Kohala, Mysore

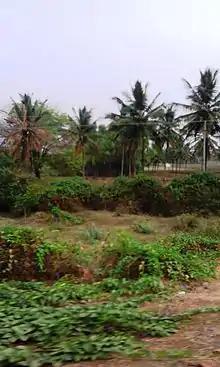
Kohala, Mysore

Kohala is a small village near Mysore in Karnataka province of India.